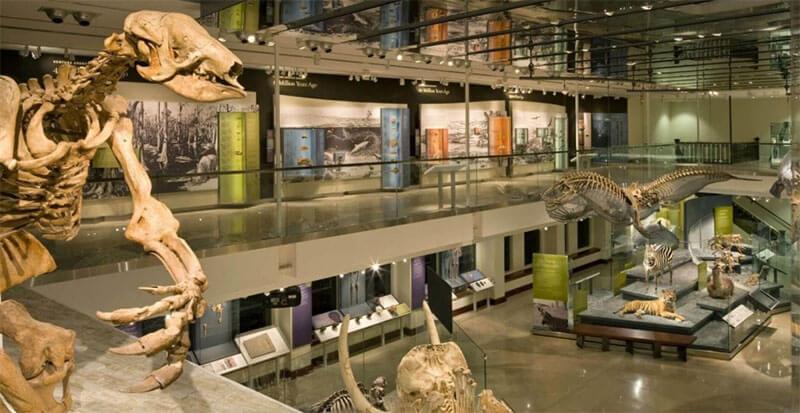
ở trong căn phòng trưng bày có sự xuất hiện của nhiều bộ xương